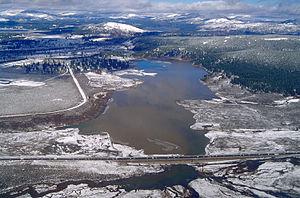
Le comté de Nevada est un comté de l'État de Californie aux États-Unis. Au recensement de 2010, il comptait 98 764 habitants. Son siège est Nevada City.